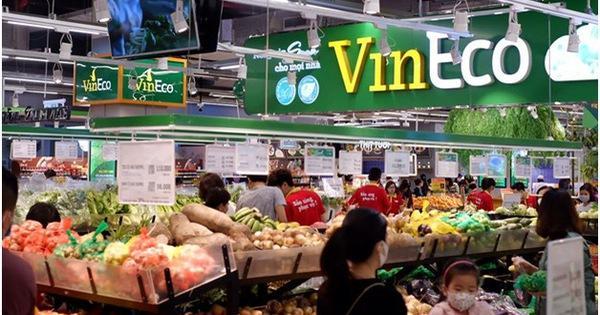
ở trên những kệ hàng trong quầy có sự xuất hiện của nhiều loại trái cây